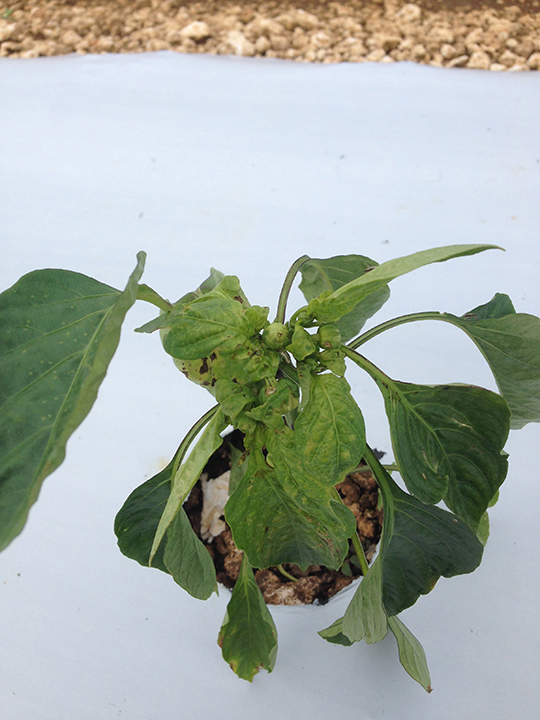
Labels: Bell_pepper leaf spot, Bell_pepper leaf spot, Bell_pepper leaf spot, Bell_pepper leaf spot, Bell_pepper leaf spot, Bell_pepper leaf spot